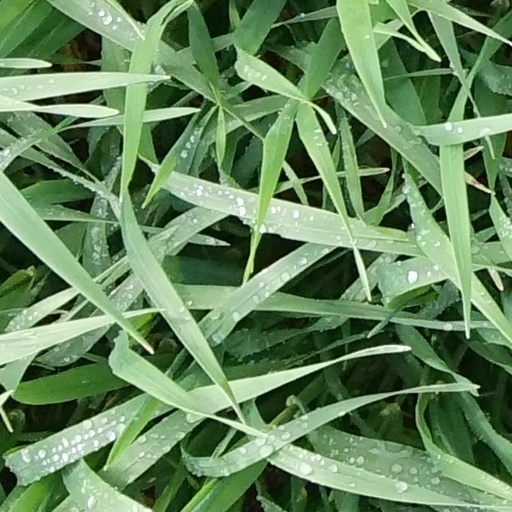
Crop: wheat